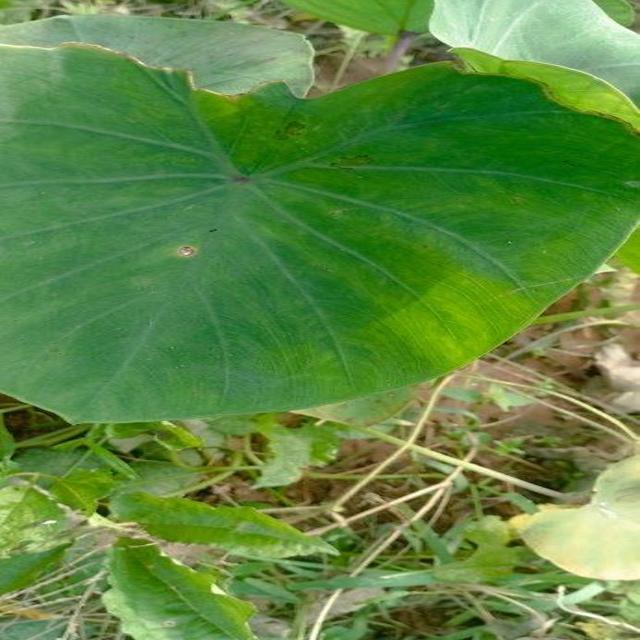
Label: Healthy